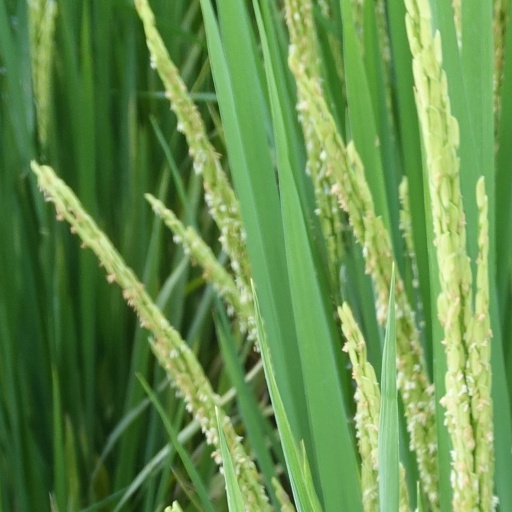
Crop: rice